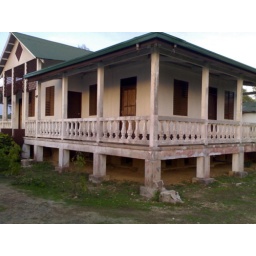
old house by the lighthouse